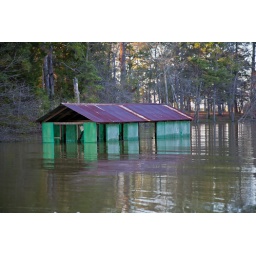
Down on Logan Martin Lake we at flood stage water levels in places. This is my neighbors boat house.